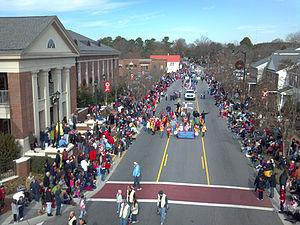
Holly Springs est une ville située dans le Comté de Wake en Caroline du Nord aux États-Unis. La population s'élevait à 24 661 habitants lors du recensement de 2010.